Diesel fuel

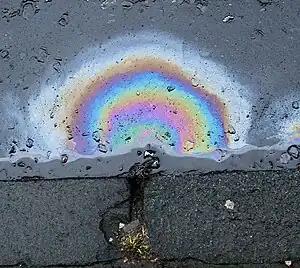
Diesel does not mix with water. This picture also showcases the phenomenon of Thin-film interference.

Biodiesel is obtained from vegetable oil or animal fats (biolipids) which are mainly fatty acid methyl esters (FAME), and transesterified with methanol. It can be produced from many types of oils, the most common being rapeseed oil (rapeseed methyl ester, RME) in Europe and soybean oil (soy methyl ester, SME) in the US. Methanol can also be replaced with ethanol for the transesterification process, which results in the production of ethyl esters. The transesterification processes use catalysts, such as sodium or potassium hydroxide, to convert vegetable oil and methanol into biodiesel and the undesirable byproducts glycerine and water, which will need to be removed from the fuel along with methanol traces. Biodiesel can be used pure (B100) in engines where the manufacturer approves such use, but it is more often used as a mix with diesel, BXX where XX is the biodiesel content in percent.